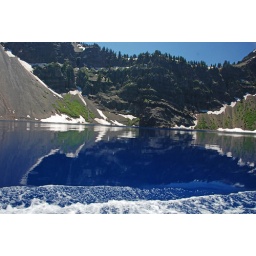
water near phantom ship